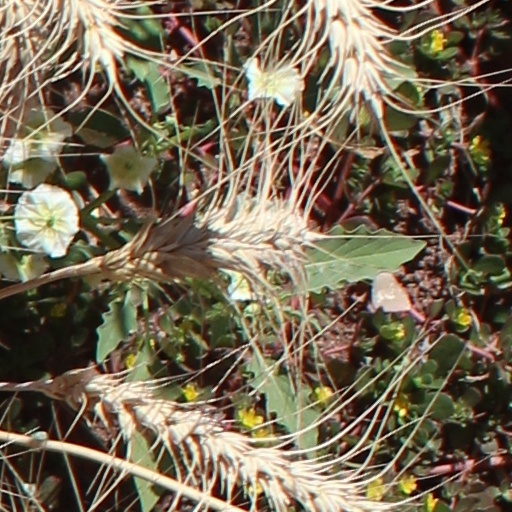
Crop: wheat